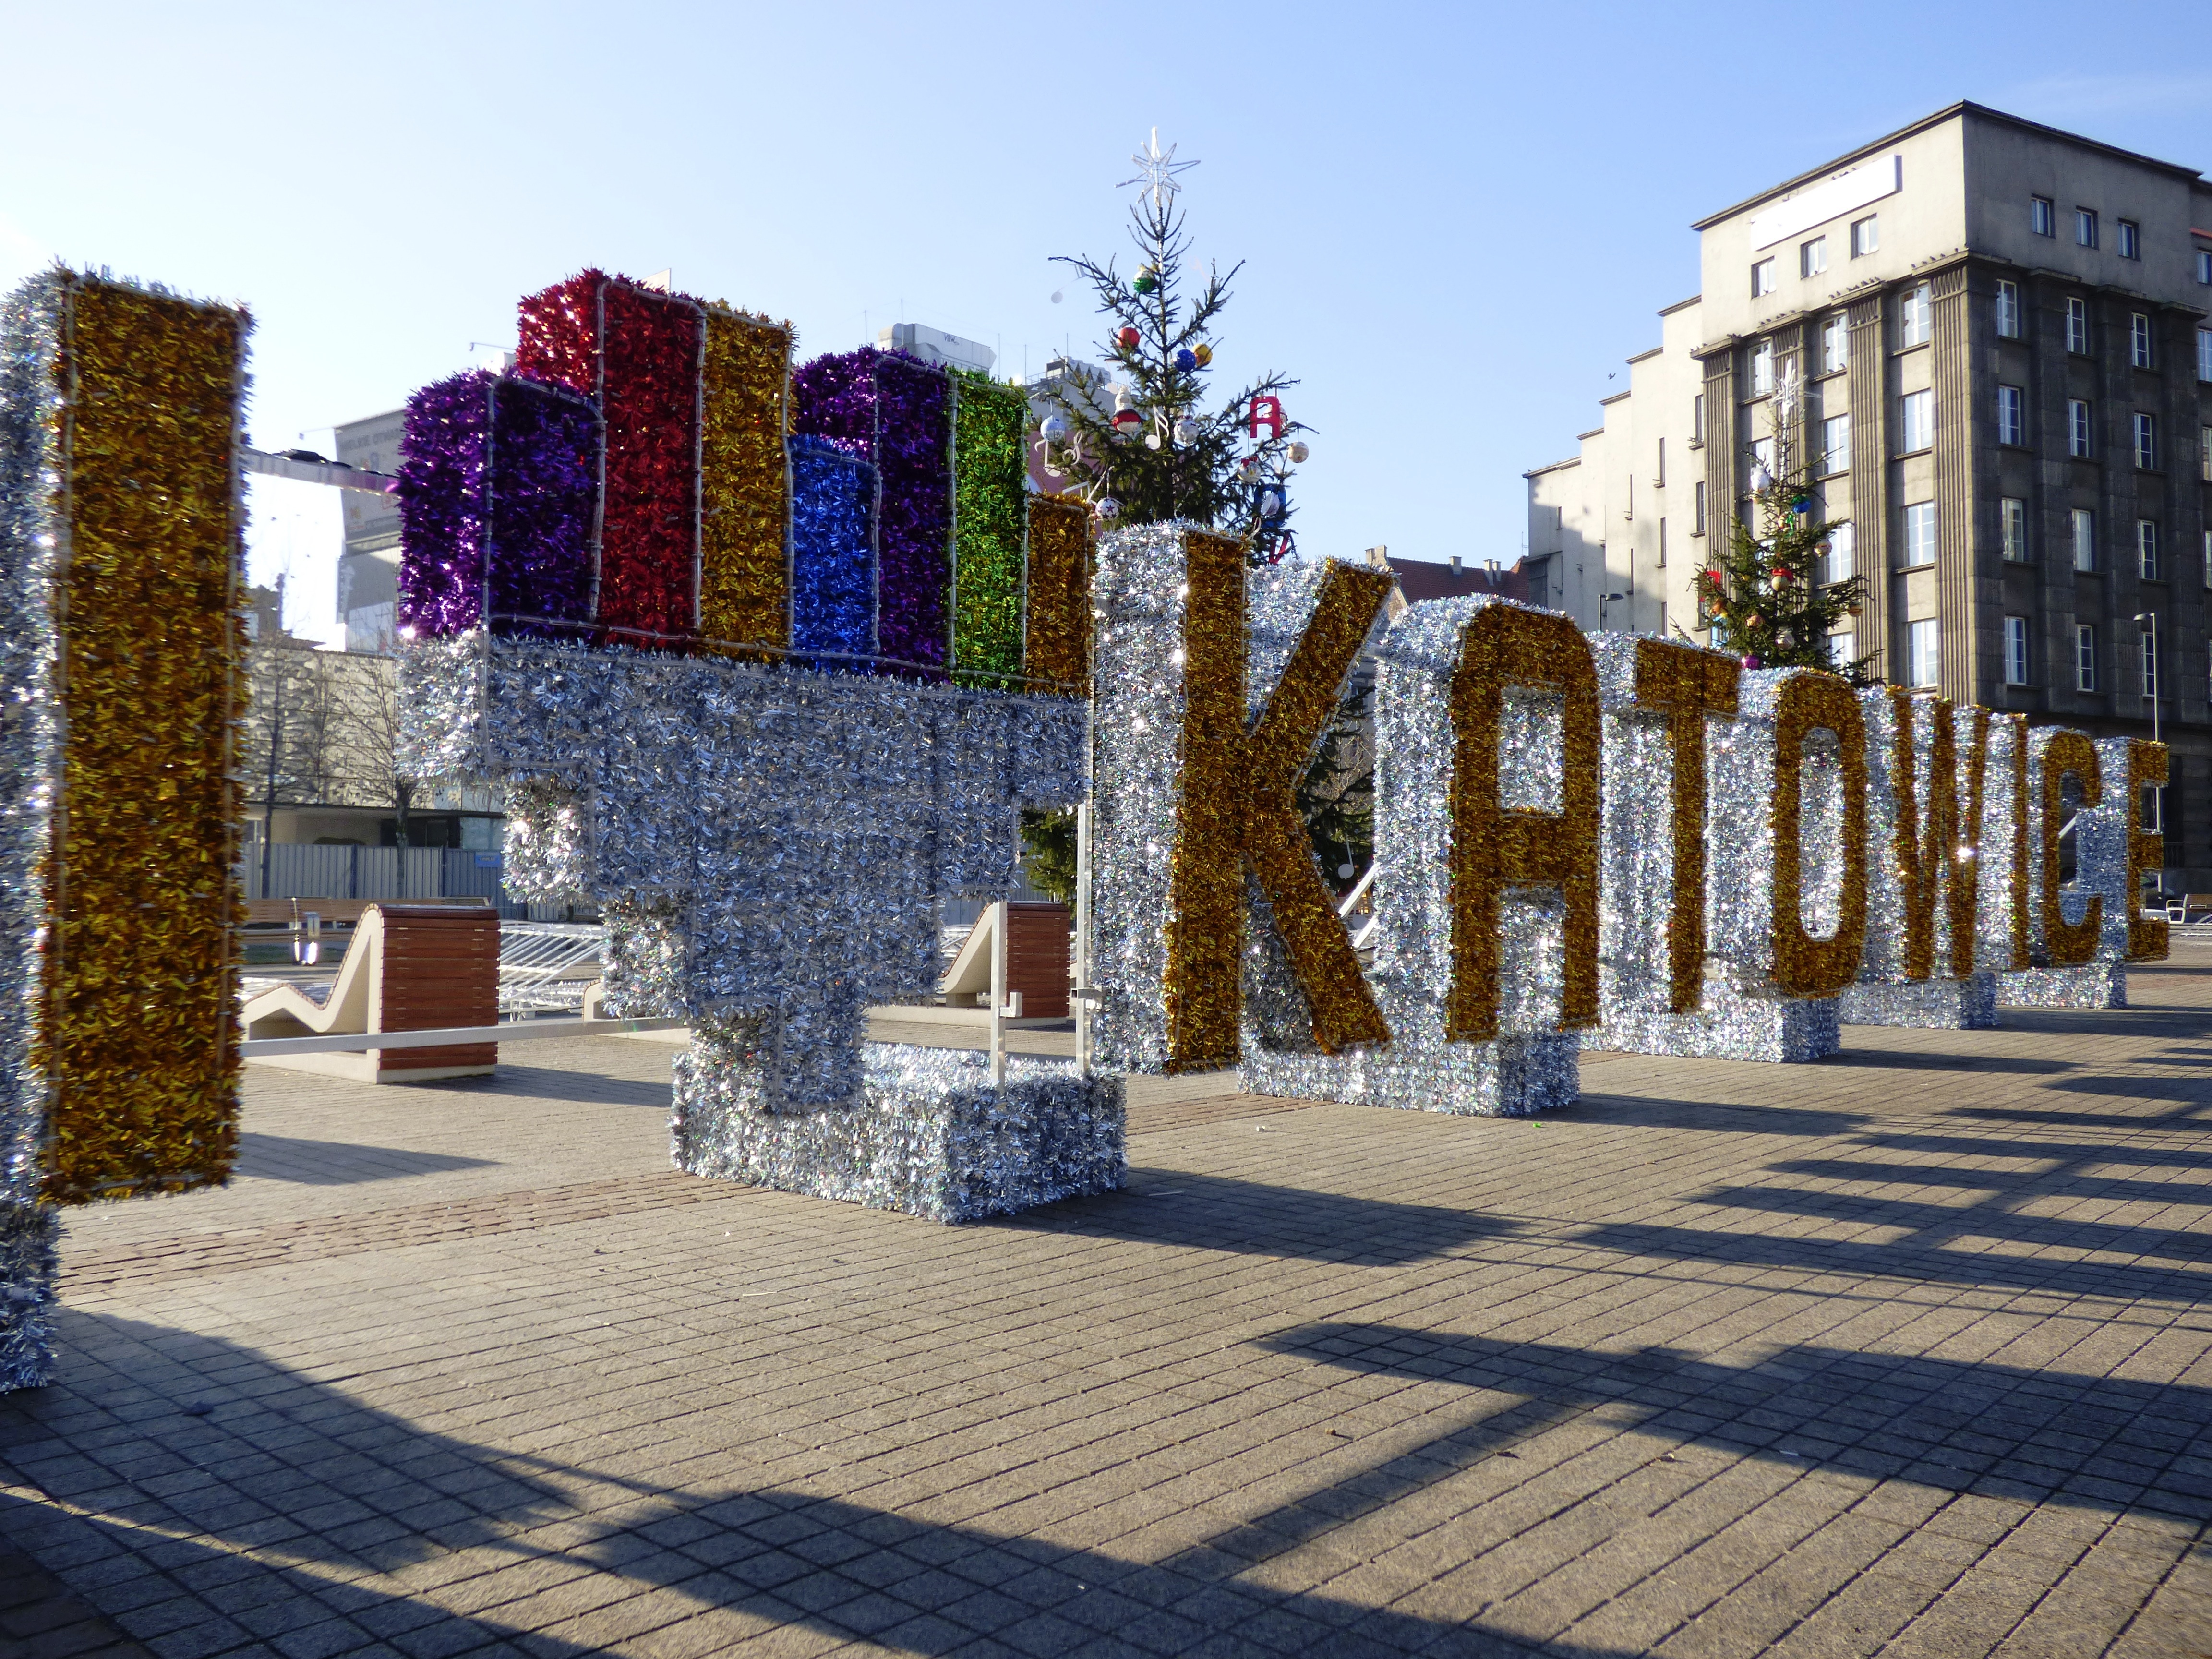
architecture, street, town, palace, city, walkway, downtown, vacation, love, heart, symbol, landmark, facade, tourism, town square, katowice, neighbourhood, the market, the inscription, urban area